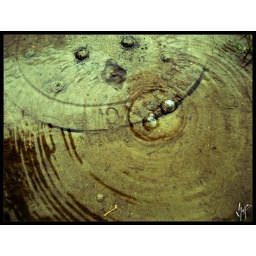
Two lost souls in a fish bowl